Gorée

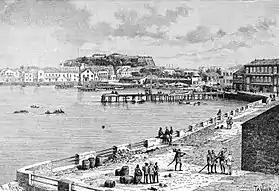
Artist representation of dock at Gorée in 1892

As with many archaeological sites around the globe, modern influences and activities affect the sites and lead to disturbances in the archaeological record or unintentional site destruction. The European government imposed strict rules regarding the use of space and overall settlement development on the island. Archaeology shows this development in the soil; the constructions, levelling, reconstructions, some of which can be linked to a change in the European ruler at the time. However, this evidence of development too show results of the consequences from contemporary activity, thus it is an intricate puzzle to determine complex social identities and groups, such as slave or free or African or Afro-European. An overall deduction can be made however: Atlantic trade significantly impacts the lives of those on Gorée, seen in the influx of ideas, complex identities and settlement structure.